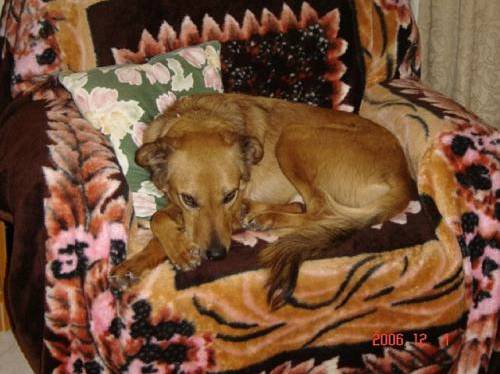
Label: dog